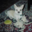
Label: dog